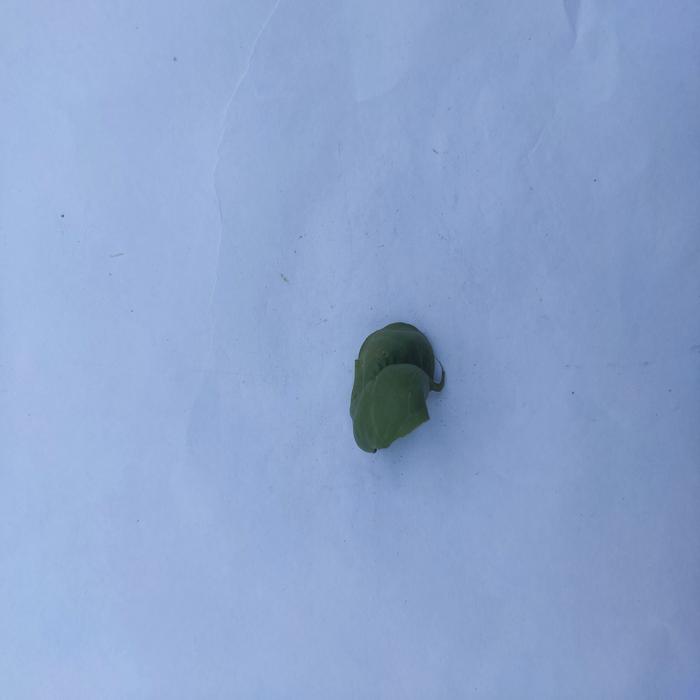
Crop: Aegle Marmelos
Leaf condition: Leaf_Curl